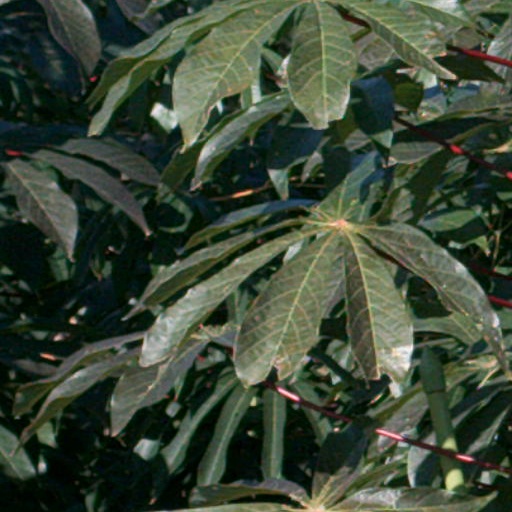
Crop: cassava